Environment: real
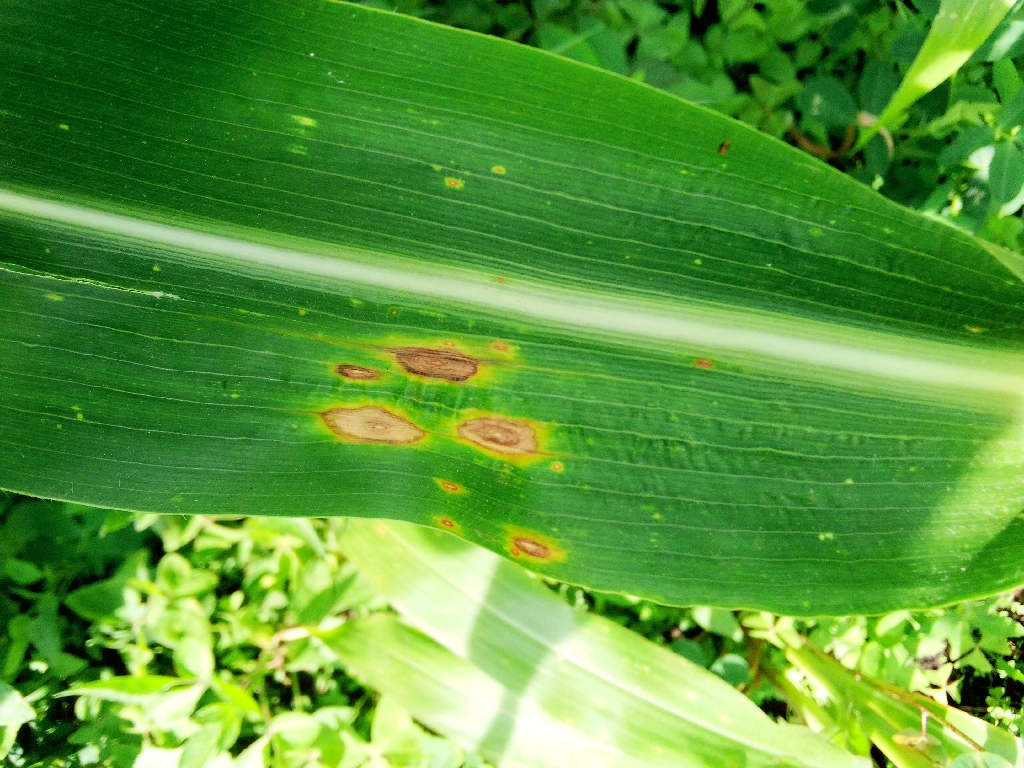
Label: northern_corn_leaf_blight